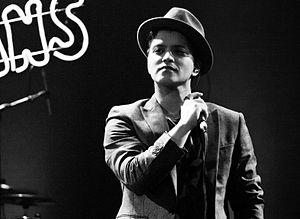
Bruno Mars Live: The Doo-Wops & Hooligans Tour est la première tournée internationale du chanteur, auteur et compositeur Bruno Mars. Elle débute le 16 novembre 2010 à San Francisco et se termine le 28 janvier 2012 au Brésil à Florianópolis. Elle passe par l'Amérique du Nord, l'Europe, l'Asie, l'Océanie, et l'Amérique du Sud ; en France, elle inclut des prestations à La Cigale, à l'Olympia, au Zénith de Paris et à Nantes. Elle promeut son premier album Doo-Wops & Hooligans sorti le 4 octobre 2010.